No. 4 Commando

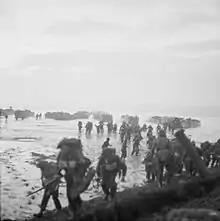
Wading ashore near Flushing

Expecting a Germans counterattack, protective trenches were completed by nightfall. The first night 6/7 June was uneventful and "stand to" was 04:30, but there were still no signs of a German attack. During the day there was some sniping in the morning and in the afternoon E and F Troop were subjected to a mortar barrage. By now the trenches were complete with overhead protection and arranged to give an all-round defence. In the French troops' area some activity was observed and Menday, still in command, suspected an attack from the direction of Sallenelles. Nothing come of that but in the evening of 7 June, some dive bombers strafed the brigade position.